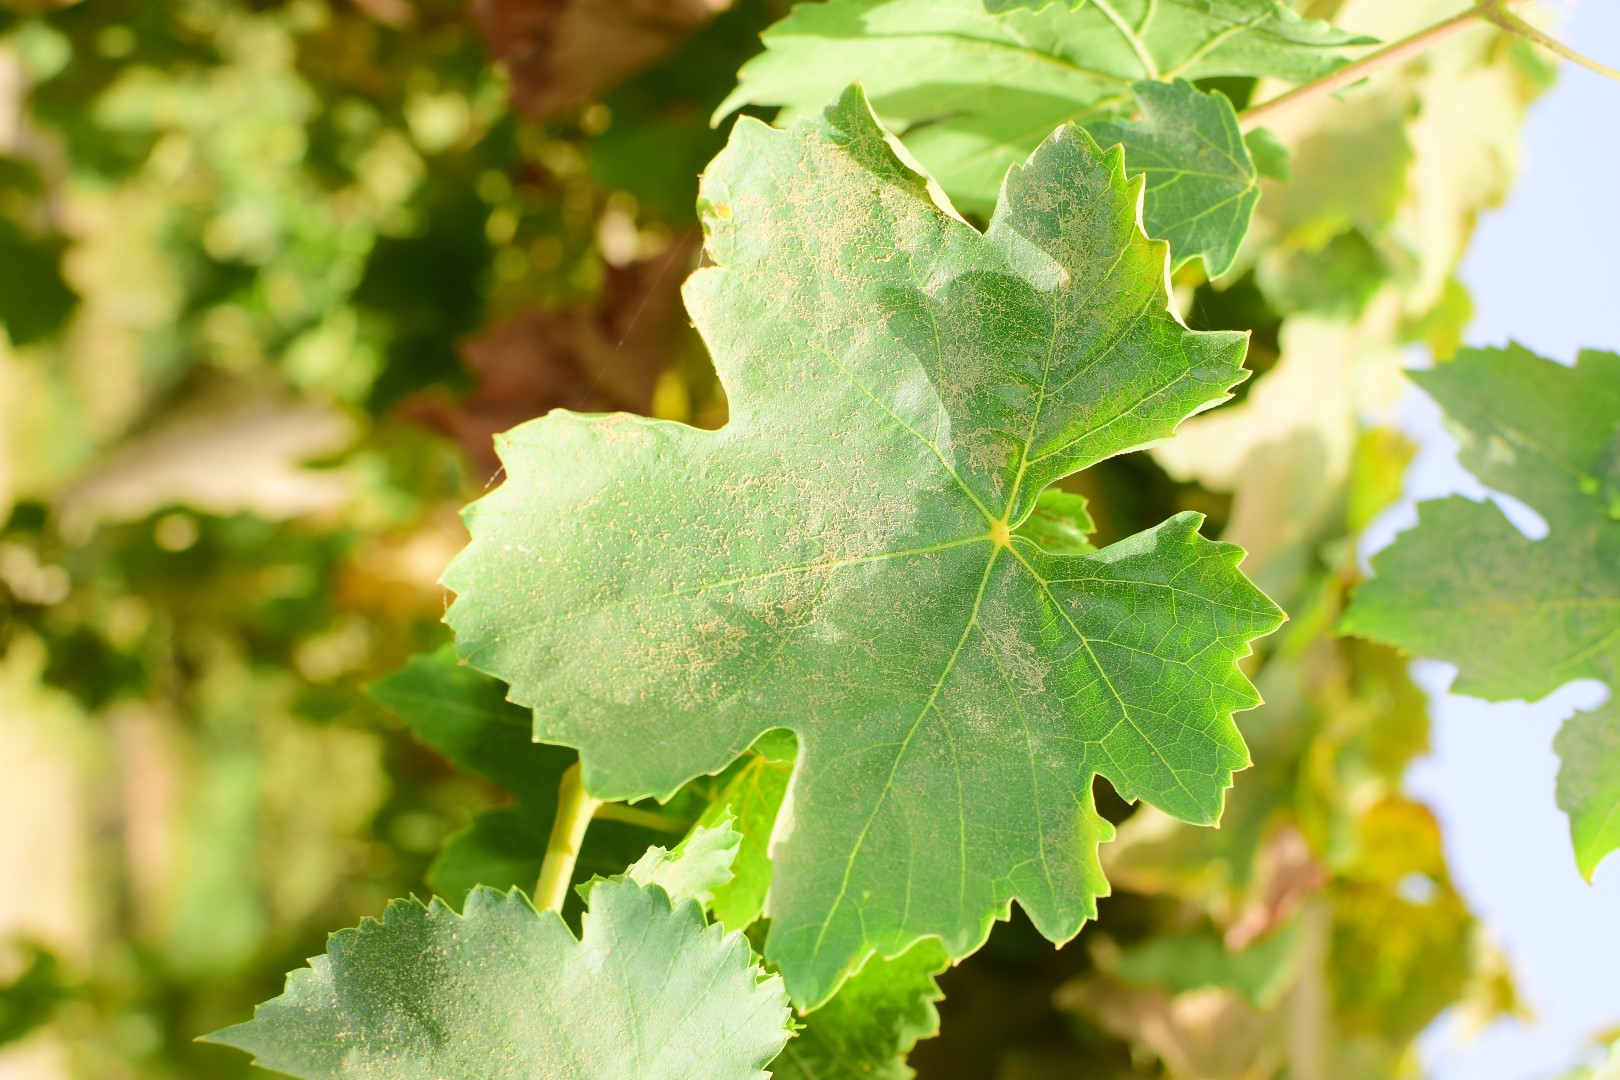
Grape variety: Thompson Seedless